Mary Euphrasia Pelletier

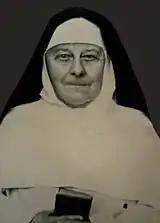
Mary Euphrasia Pelletier in 1860

In 1828, the Bishop of Angers received a legacy of 30,000 francs, with which a refuge for women in need was to be founded. He gave the task to Pelletier, who traveled to Angers in 1829 and set up the convent in a former cotton factory on July 31, 1829. She placed it under the patronage of the "Bon Pasteur" ("Good Shepherd").